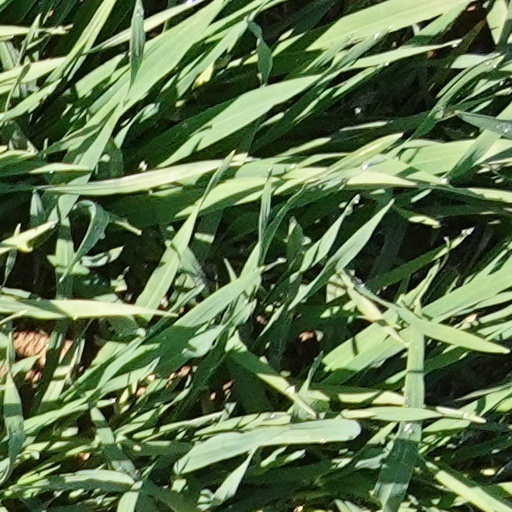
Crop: wheat